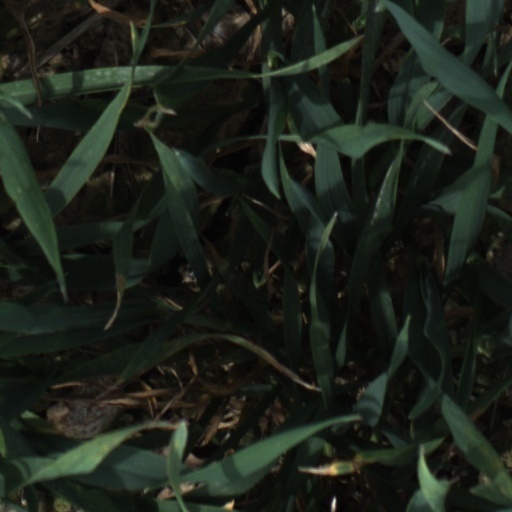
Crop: wheat